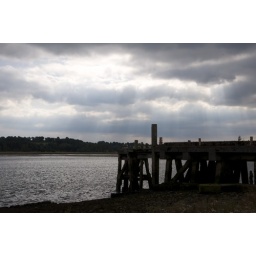
Bowling on the river Clyde near Dumbarton on the waterfront boats bridges scotland